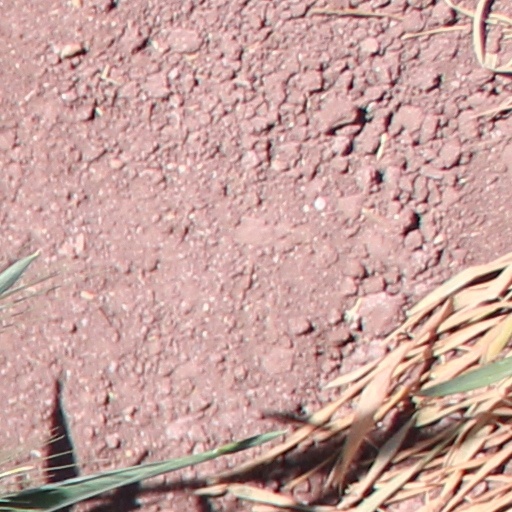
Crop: wheat